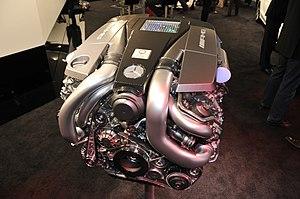
La Mercedes-Benz Type 172 est un roadster fabriqué par le constructeur automobile allemand Mercedes-Benz à partir de 2011. Elle est restylée en 2016. La 172 fait partie des Classe SLK et SLC.